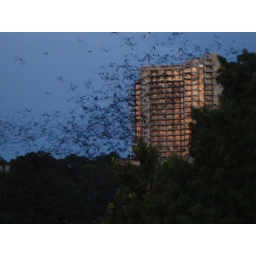
imagine more of them flying out from under the bridge for upwards of an hour. that is a lot of bats